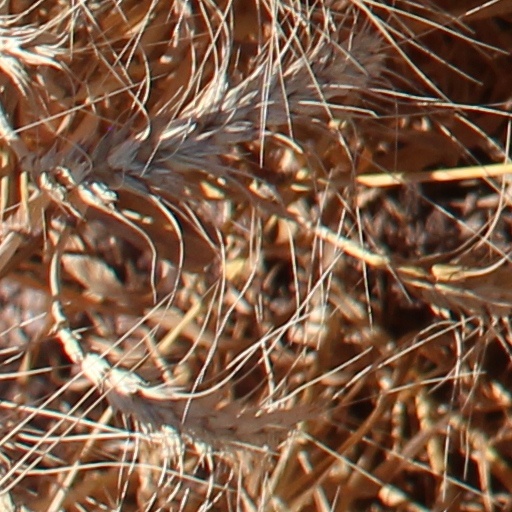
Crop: wheat